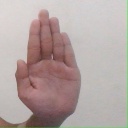
अक्षर: ध